Terminal pager

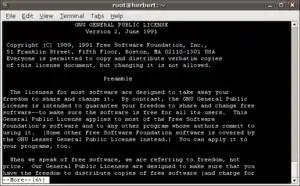
Screenshot of more, a popular terminal pager

A terminal pager, paging program or simply pager is a computer program used to view (but not modify) the contents of a text file moving down the file one line or one screen at a time. Some, but not all, pagers allow movement up a file. A popular cross-platform terminal pager is more, which can move forwards and backwards in text files but cannot move backwards in pipes. less is a more advanced pager that allows movement forward and backward, and contains extra functions such as search.